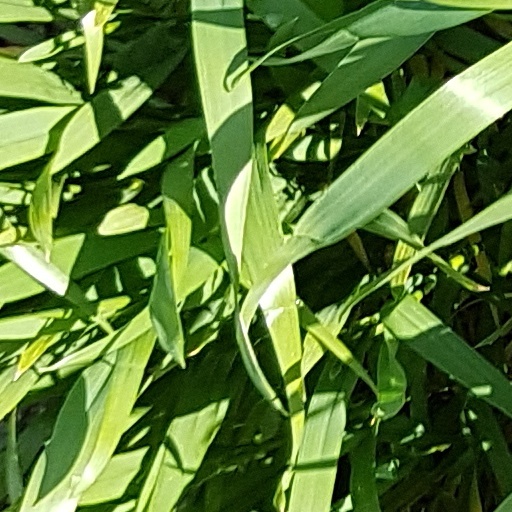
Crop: wheat